Clarence D. Clark

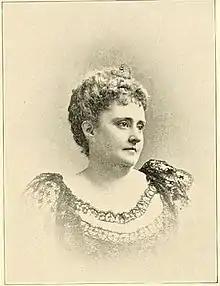
Alice Downs

Clark was born in Sandy Creek, New York to Oratia D. Clark and Laura A. (King) Clark. He attended the University of Iowa at Iowa City.